Nirigahama Station

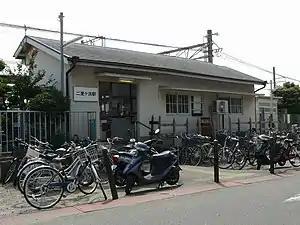
Nirigahama Station, July 2008

Nirigahama Station is served by the Kada Line, and has the station number "NK44-5"., It is located 6.2 kilometers from the terminus of the line at Kinokawa Station and 8.9 kilometers from Wakayamashi Station.